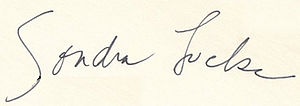
Sondra Locke
Sondra Locke var en amerikansk skuespillerinde, sanger og filminstruktør.